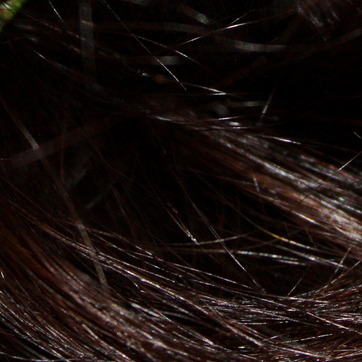
Material: hair